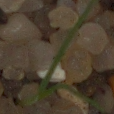
Label: loose_silkybent